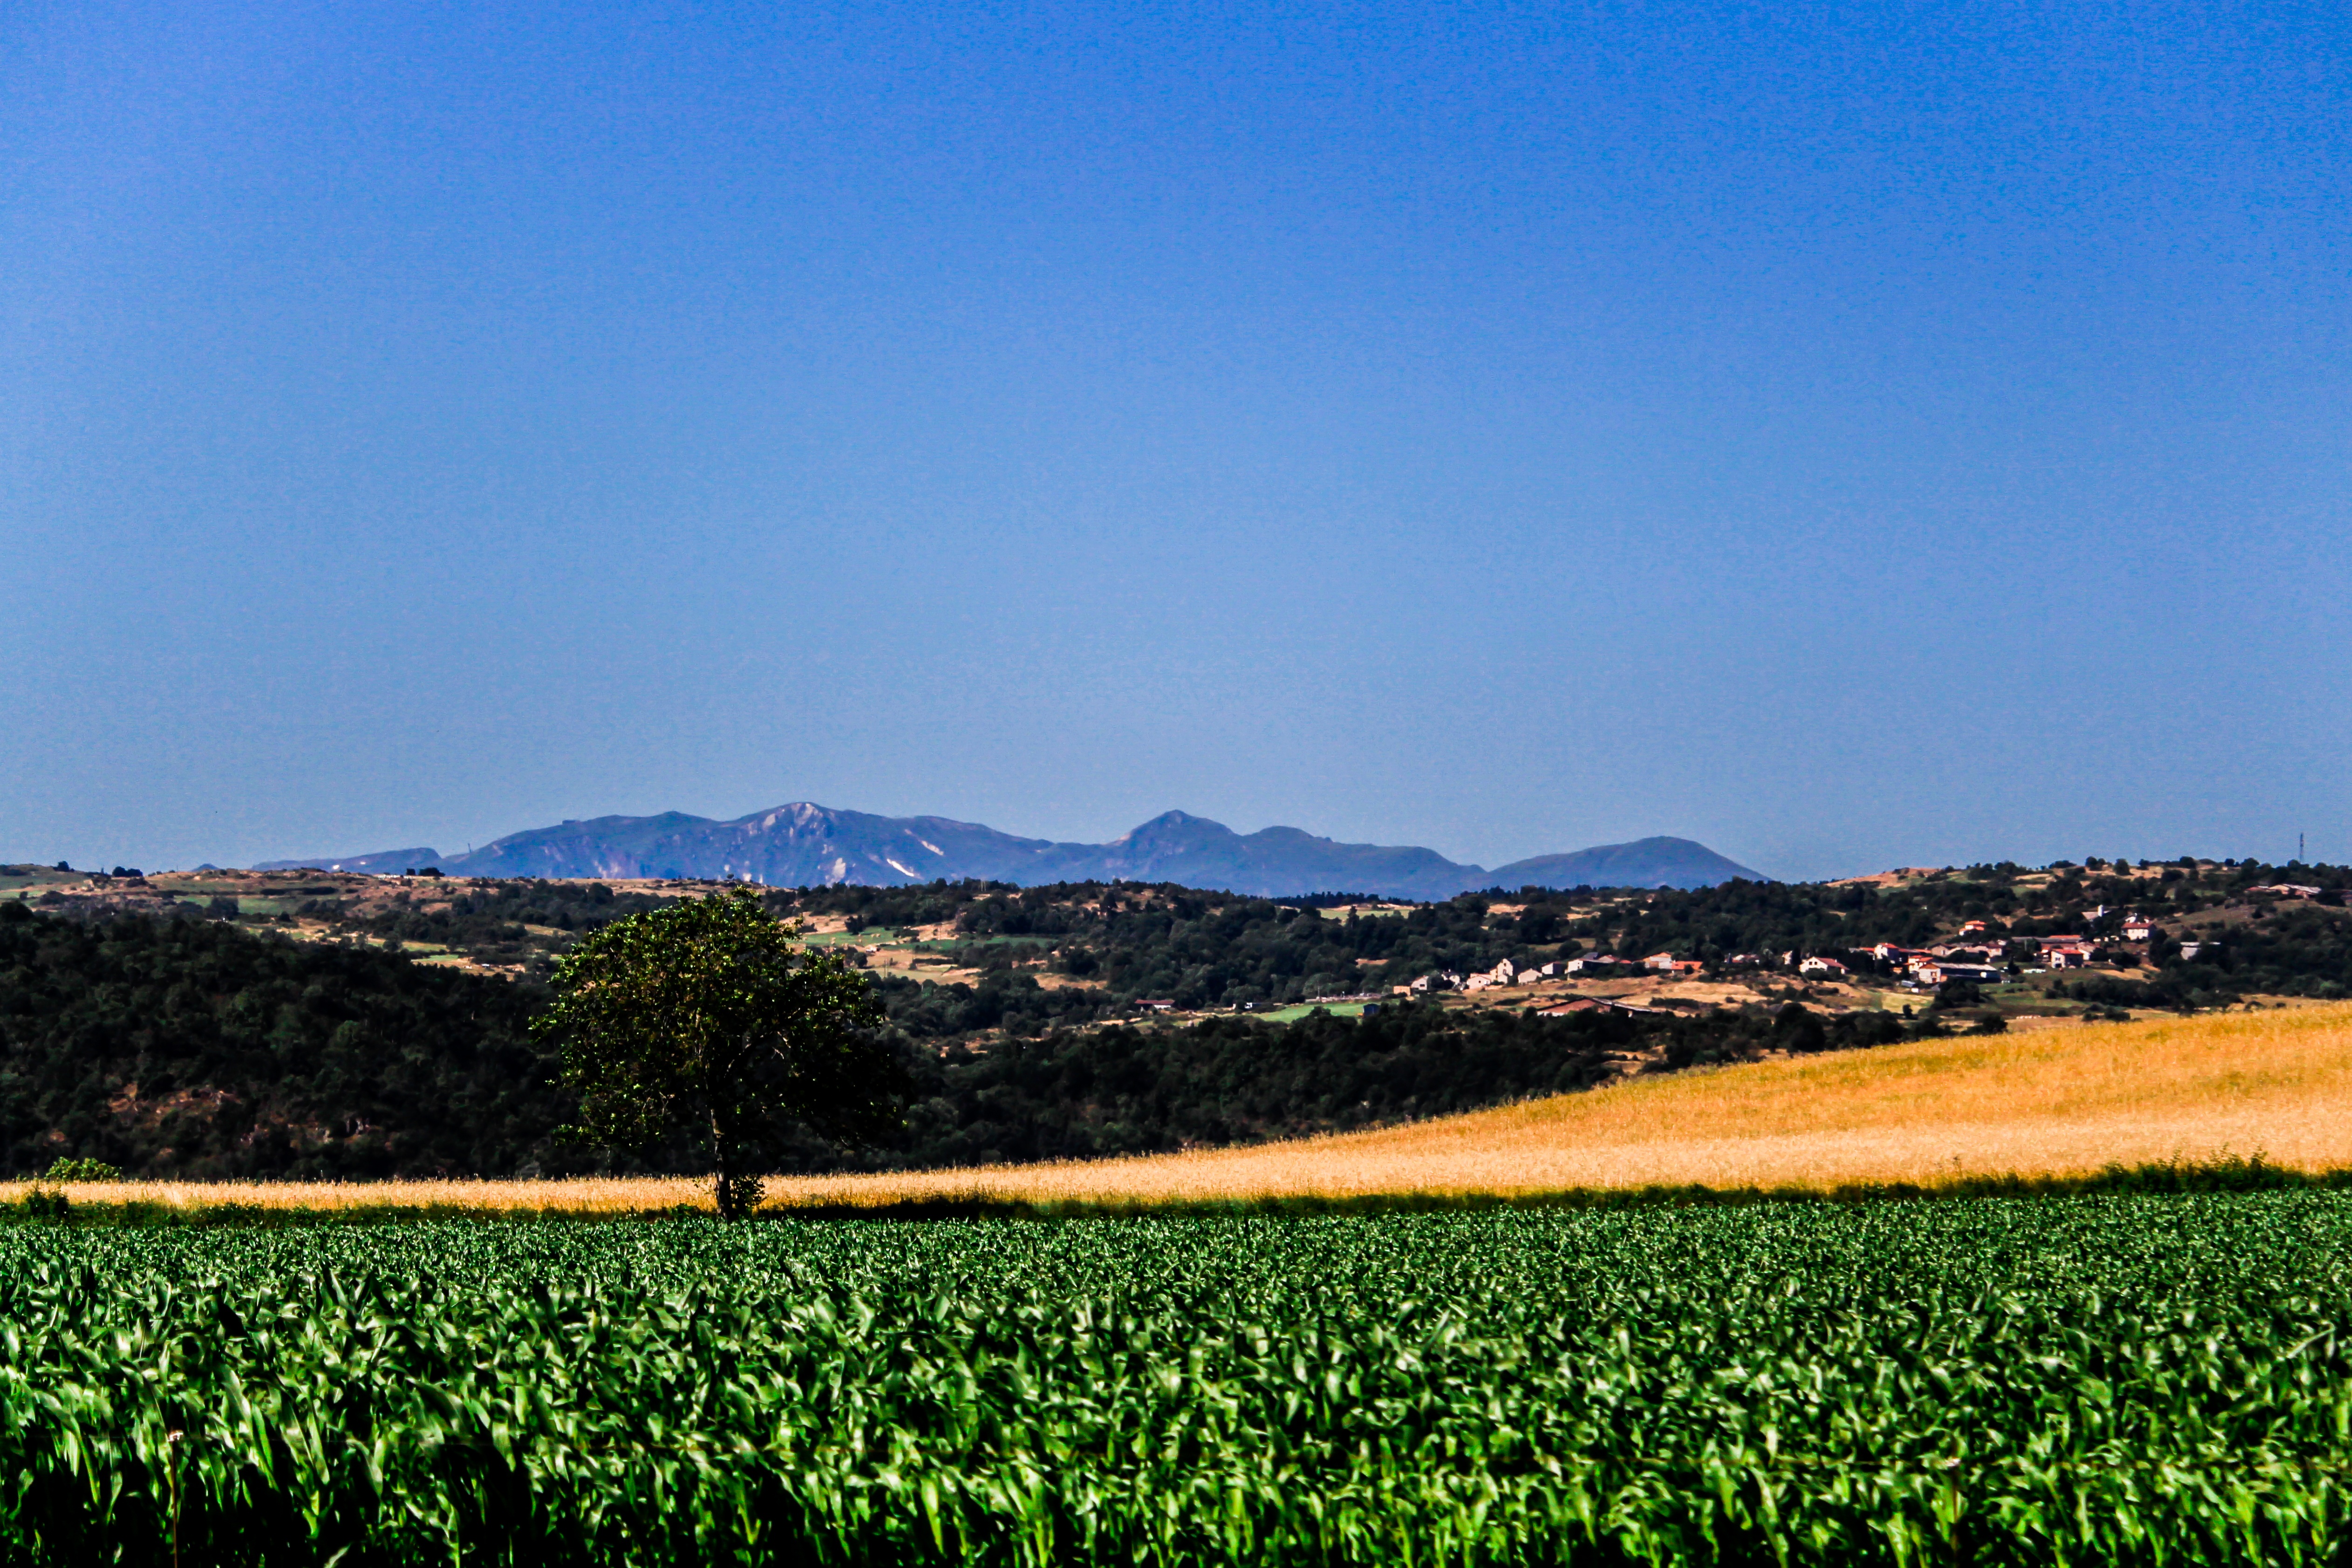
landscape, grass, horizon, mountain, sky, field, farm, meadow, prairie, hill, flower, panorama, crop, soil, agriculture, plain, grassland, plantation, plateau, rural area, grass family